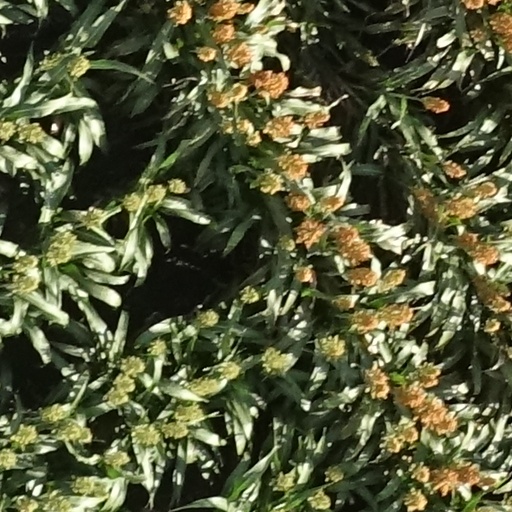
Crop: sorghum